Páirc Uí Chaoimh

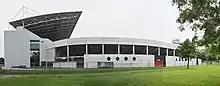
East side of redeveloped Páirc Uí Chaoimh

In April 2014, Cork County Board and Cork City Council announced that they had been given the green light to proceed with the redevelopment project of the stadium.